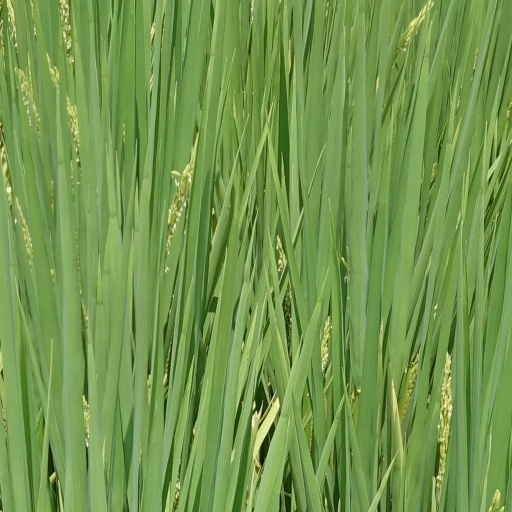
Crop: rice